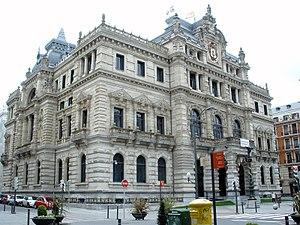
La Députation forale de Biscaye est l'organe de gouvernement du territoire historique de Biscaye dans la communauté autonome du Pays basque. Elle siège au palais de la Députation à Bilbao.